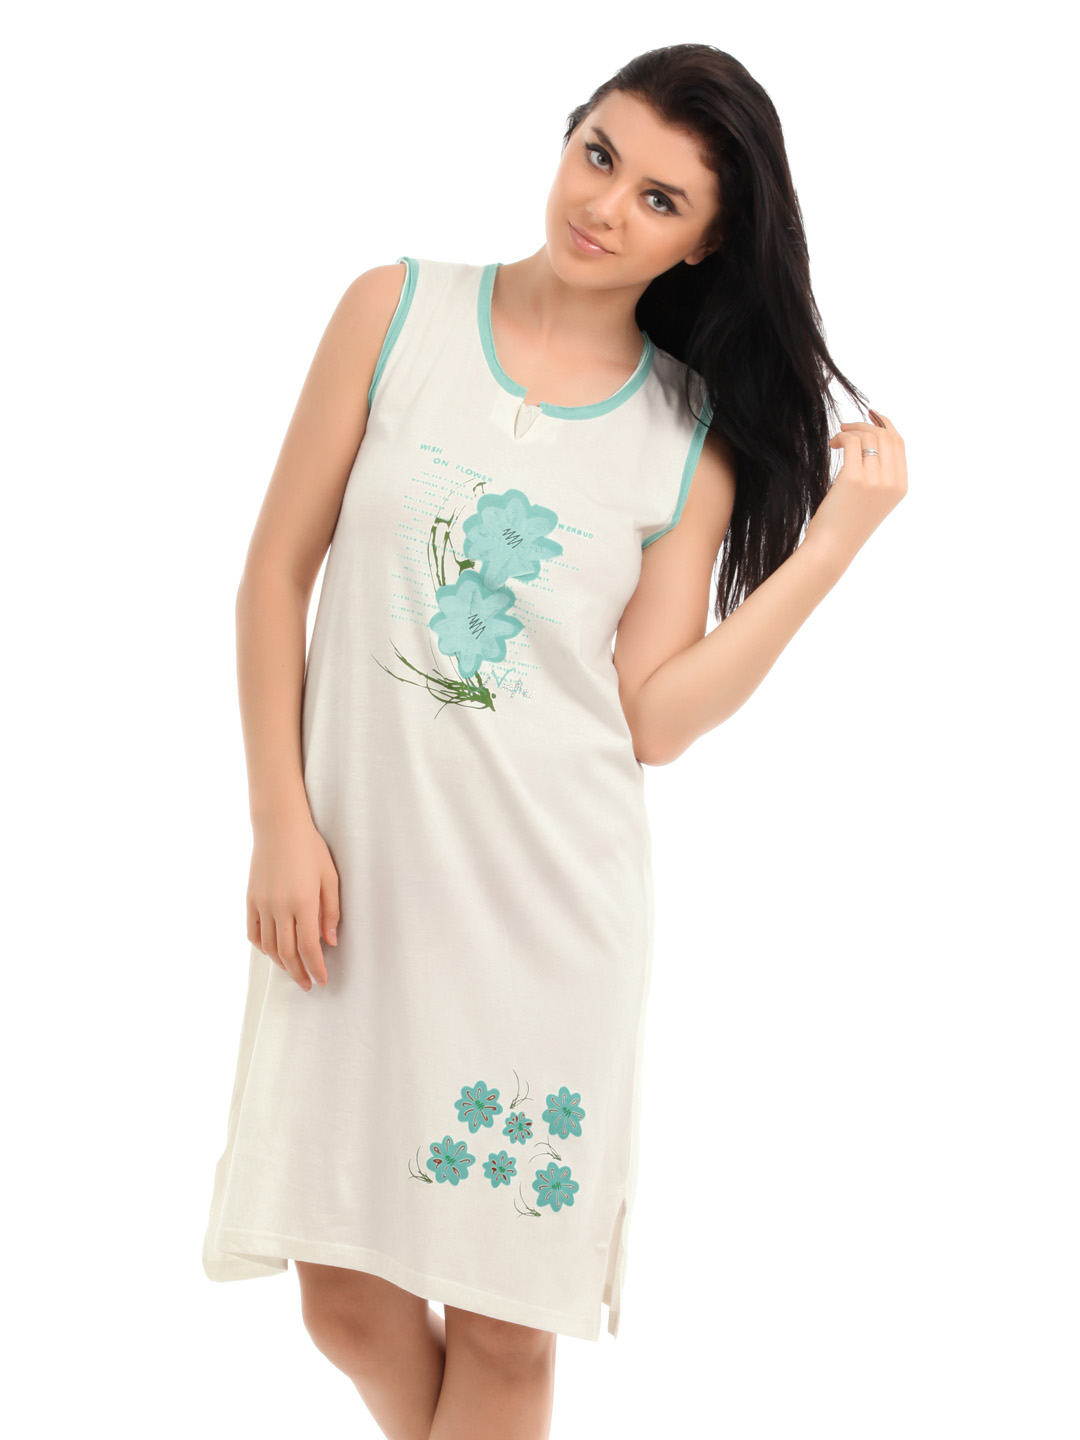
Red Rose Women Off White Nightdress
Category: Apparel / Loungewear and Nightwear / Nightdress
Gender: Women
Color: Off White
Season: Winter 2015
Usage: Casual